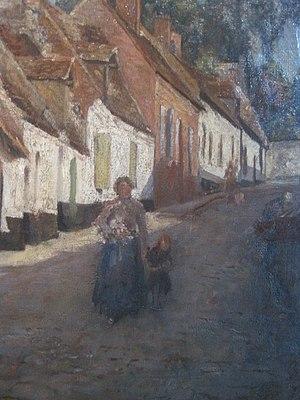
La rue des moulins à Montreuil-sur-Mer, Don au musée Roger Rodière de L. Colling-Mudge
Harry Collison, né le 5 mars 1868 à Wimbledon et mort à Londres le 13 décembre 1945, est un peintre et anthroposophe britannique.